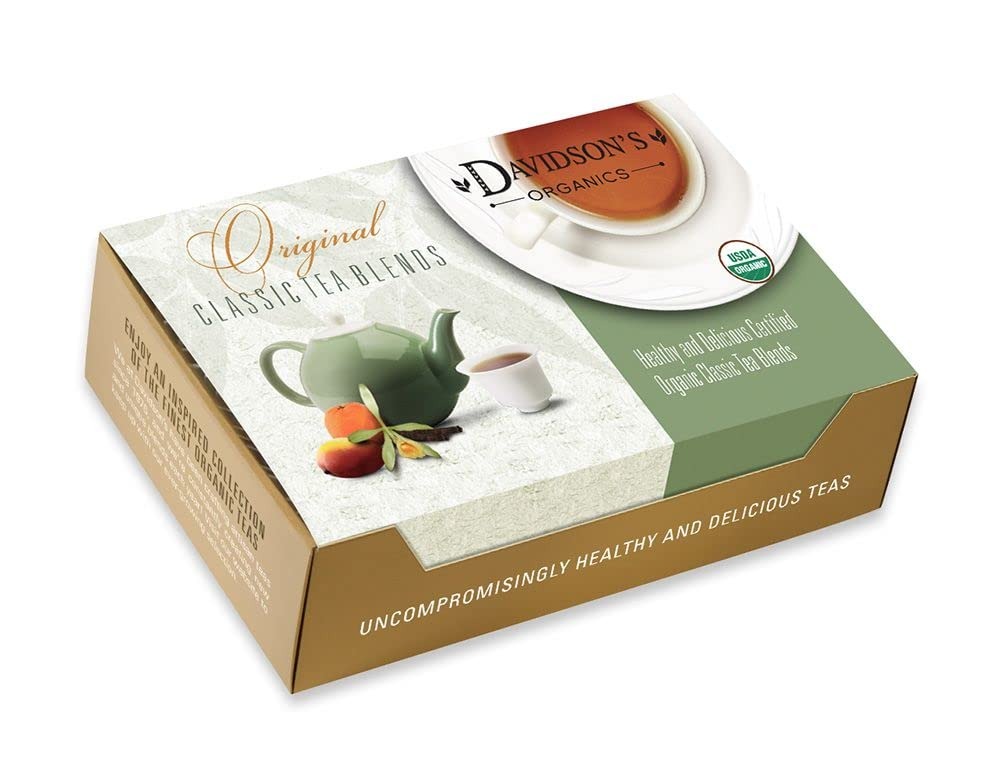
Item Name: Davidson's Organics, Peppermint & Spice, 100-count Individually Wrapped Tea Bags
Bullet Point 1: Peppermint & Spice combines cinnamon and cloves with a base of peppermint. Davidson's Peppermint & Spice is a soothing brew with strong mint flavor and a spicy finish.
Bullet Point 2: LEAF TO CUP: From our farms in India to your family, Davidson’s Organics is a vertically integrated provider of premium teas at affordable prices. We grow, import, blend, package, and sell - overseeing the entire journey of our tea from the leaf cuttings to the infusion in your cup.
Bullet Point 3: ALWAYS ORGANIC: Davidson’s Organics is a 3rd generation organic tea grower delivering on its promise of providing top-notch USDA certified organic teas. Our teas are grown non-GMO & free from harmful chemicals and pesticides. We are responsibly sourced and sustainably farmed. We believe in the holistic health of our farms, farmers, plants & animals.
Bullet Point 4: A CUP OF WELLNESS: Davidson’s offers a diverse selection of tea blends for the most discerning palates. From loose leaves to tea bags & iced, and from ayurvedic to herbal, our organic teas deliver the perfect pick me up or a restful respite. Enjoy our balanced tea blends for optimal health and sipping pleasure.
Bullet Point 5: TRUST OUR TEA: Davidson's Organics was the first purveyor of fine organic teas. Since 1976, we’ve worked tirelessly to develop blends that are true reflections of their names, while being committed to sourcing healthy ingredients grown by generations of skilled small farmers. Enjoy Davidson's Organics, the organic tea that sets the standards for the highest quality.
Value: 100.0
Unit: count

Price: 32.82